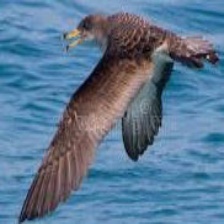
Species: BLACK VENTED SHEARWATER
Scientific name: PUFFINUS OPISTHOMELA